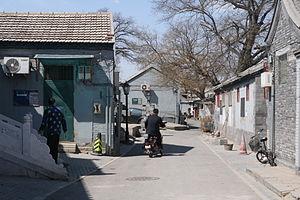
Le terme hutong s'applique à un petit quartier urbain constitué de passages étroits et à ces ruelles, elles-mêmes étroites, à Pékin. Le nom donné à un hutong s'applique à un ensemble de ruelles, lequel ensemble de ruelles contient de nombreux siheyuan. Les hutong sont les principales voies de communication entre les habitations du centre de Pékin. Ces quartiers sont séparés les uns des autres par des artères, qui en constituent les limites et produisent une structure concentrée semblable à celle que l'on rencontre dans les siheyuan. Quelques villes préservées possèdent aussi des hutong, comme Pingyao.